Tourism in the Arab world

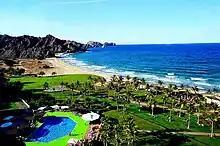
Oman

Iraq was an important tourist destination for many years but that changed dramatically during the war with Iran and after the 2003 invasion by US and allies. As Iraq continues to develop and stabilises, the tourism in Iraq is still facing many challenges, little has been made by the government to meet its tremendous potential as a global tourist destination, and gain the associated economic benefits, mainly due to conflicts. However, in recent years the government has made some efforts to attract tourists to the various destinations in the country and arrivals have increased. Sites from Iraq's ancient past are numerous and many that are close to large cities have been excavated. Babylon has seen major recent restoration; known for its famous Ziggurat (the inspiration for the Biblical Tower of Babel), the Hanging Gardens (one of the Seven Wonders of the World), and the Ishtar Gate, making it a prime destination. Nineveh, a rival to Babylon, has also seen significant restoration and reconstruction. Ur, one of the first Sumerian cities, which is near Nasiriyya, has been partially restored. This is a list of examples of some significant sites in a country with a tremendous archaeological and historic wealth. Iraq is considered to be a potential location for ecotourism. The tourism in Iraq includes also making pilgrimages to holy Shia sites near Karbala and Najaf.